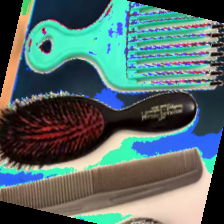
Label: has bracelet mod